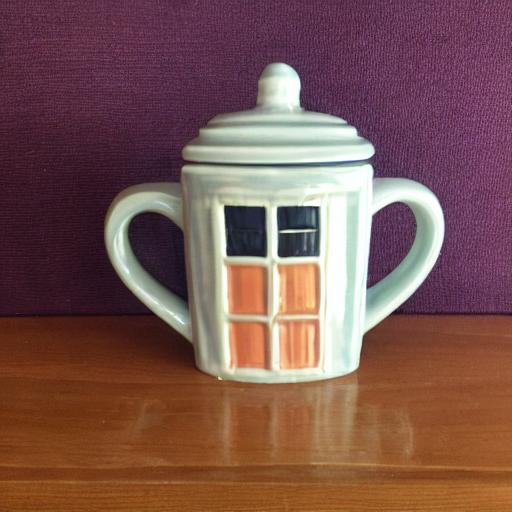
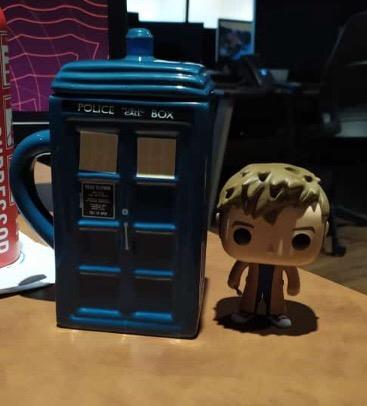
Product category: items_mug
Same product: no